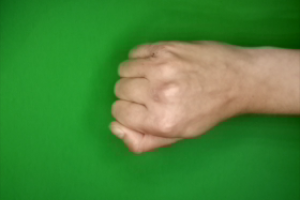
Label: rock